War in Donbas

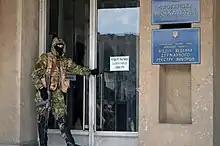
Pro-Russian paramilitaries occupying Sloviansk city council, 14 April 2014

Between 12 and 14 April 2014, Russian militants took control of government buildings in several towns and cities in Donetsk oblast, including Sloviansk, Kramatorsk, Horlivka, Mariupol, Yenakiieve, Makiivka, Druzhkivka, and Zhdanivka.